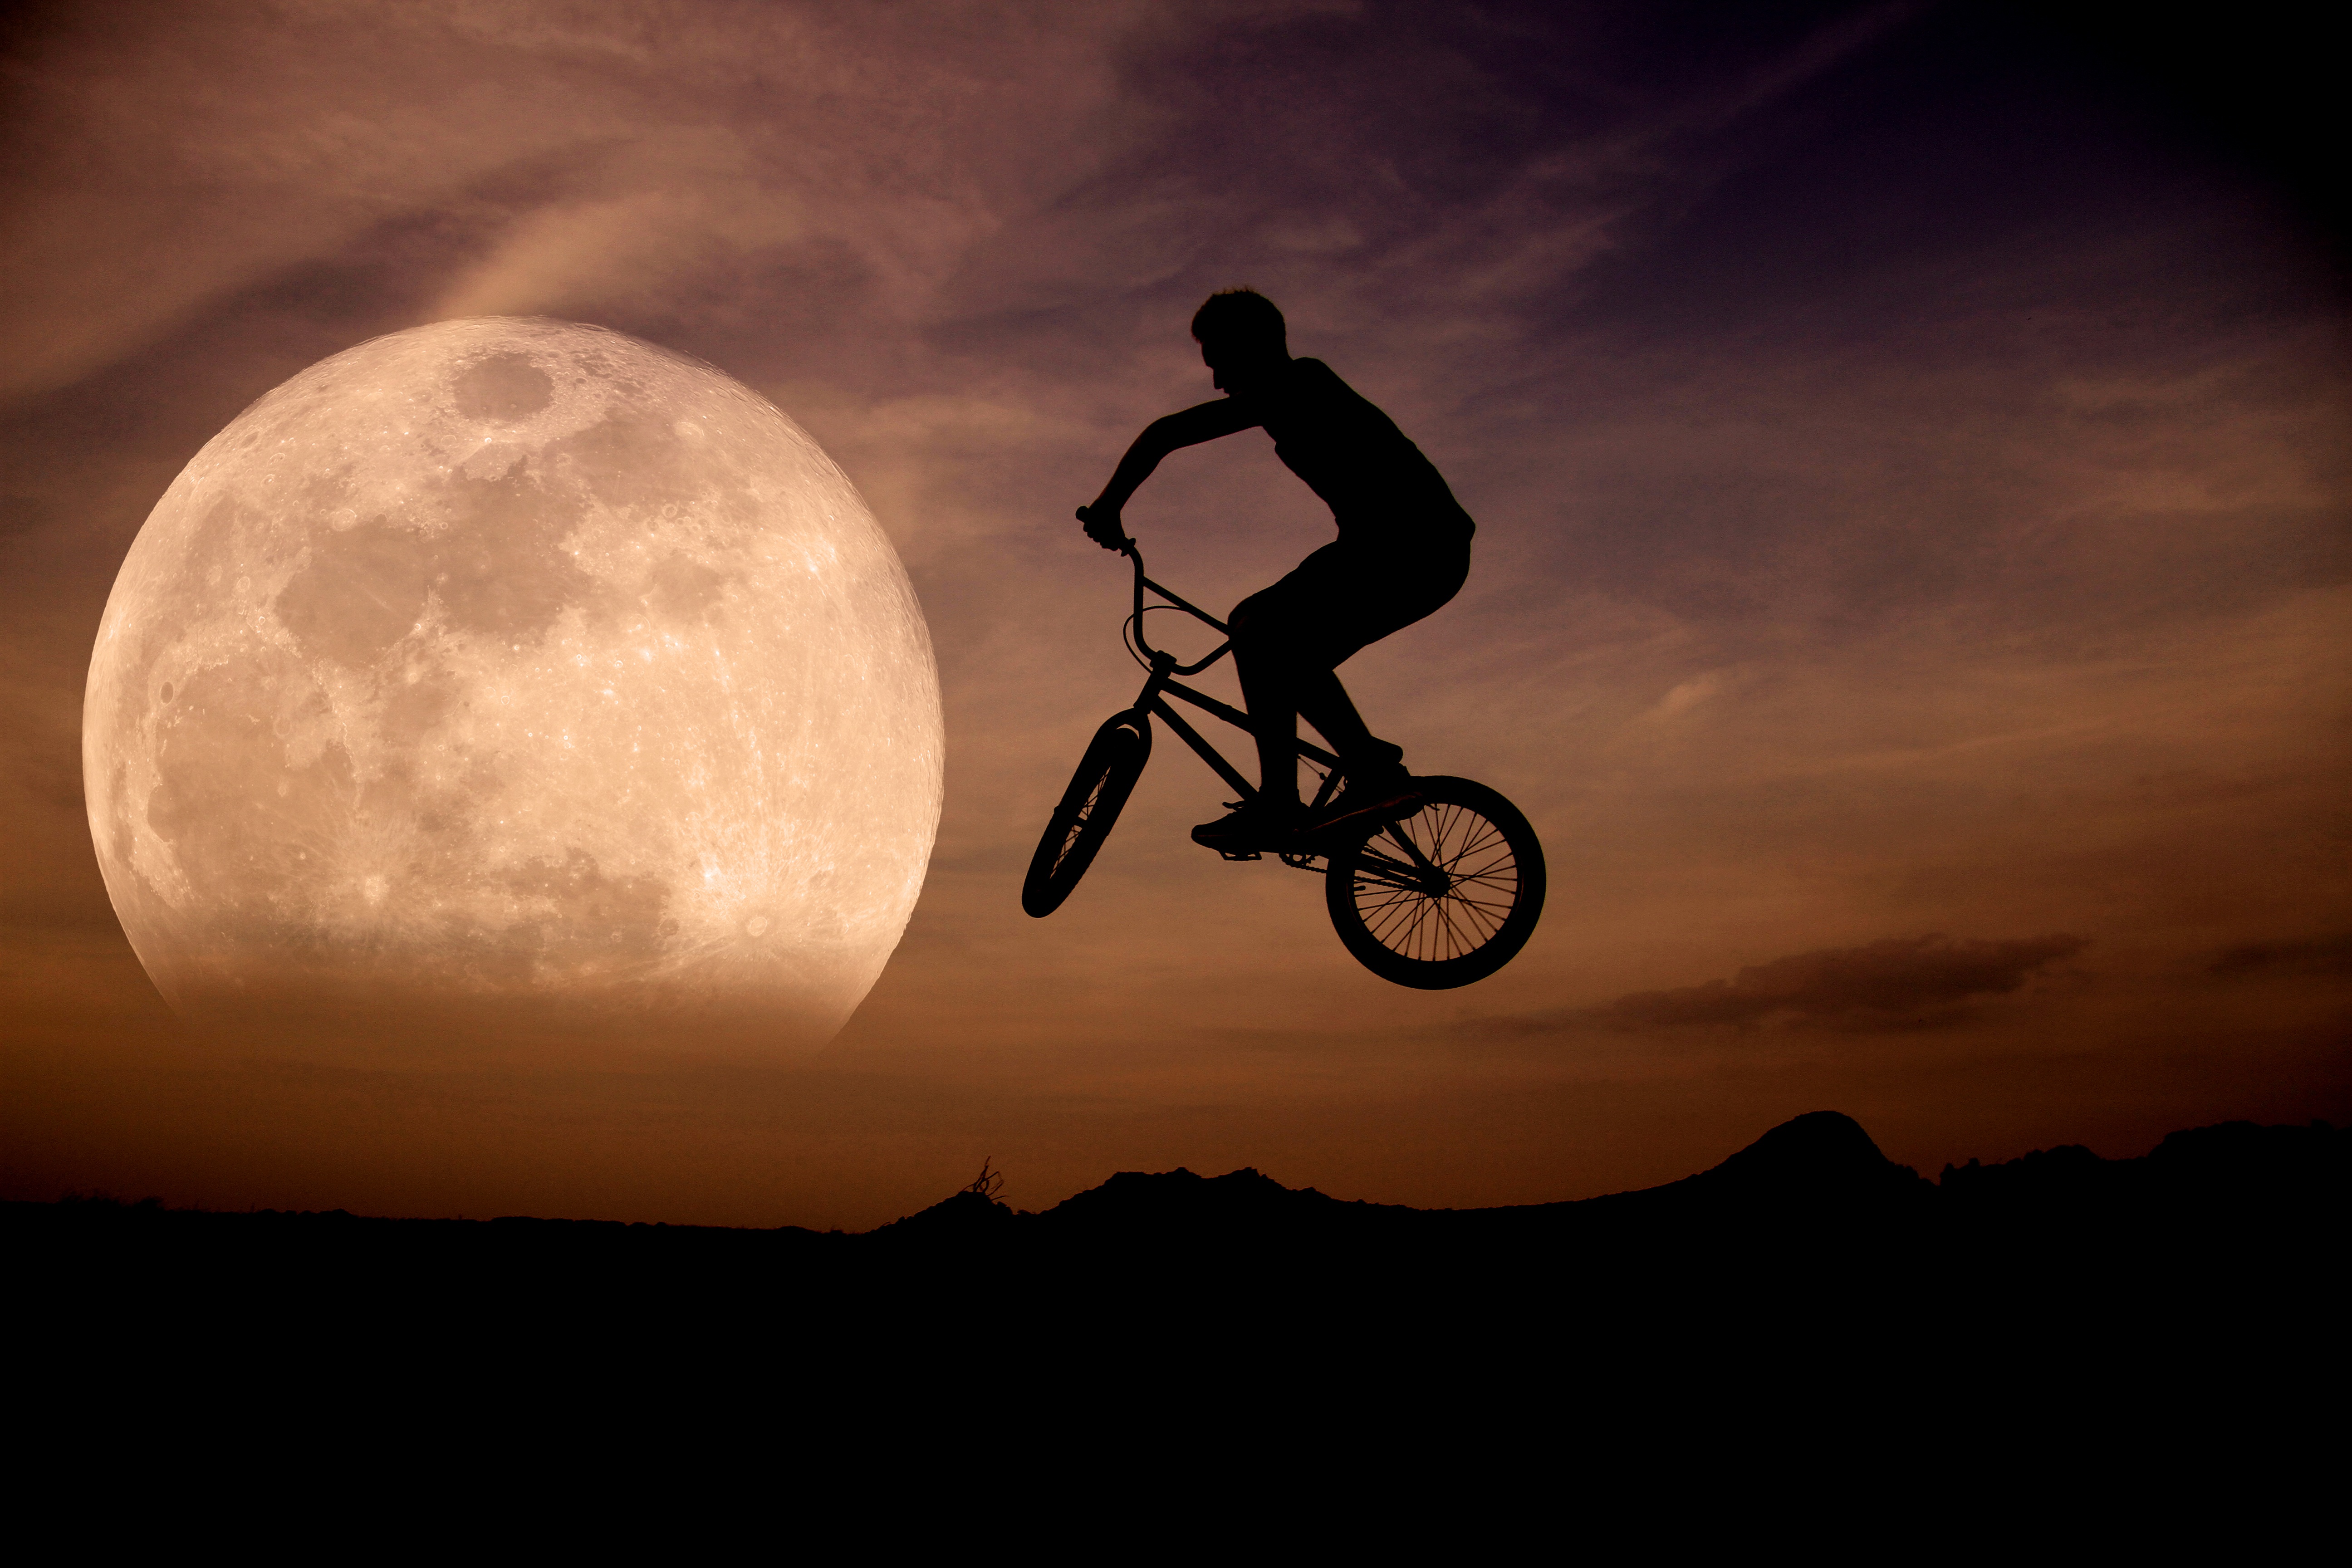
silhouette, sky, sunset, night, vehicle, darkness, extreme sport, moon, moon at night, atmosphere of earth, cycle sport, bicycle motocross, bmx rad